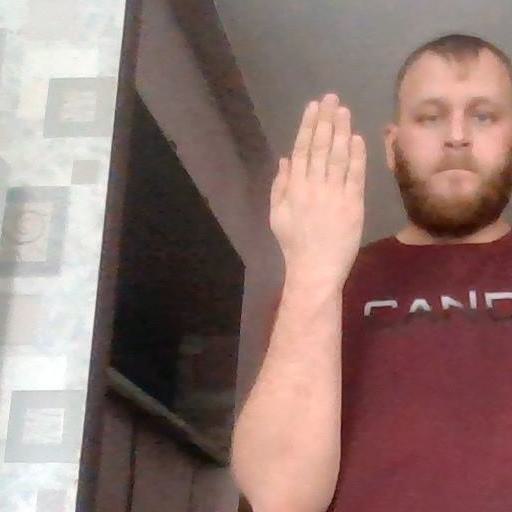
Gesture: stop_inverted